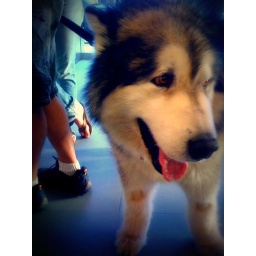
The cutest dog @ apple store in the marina